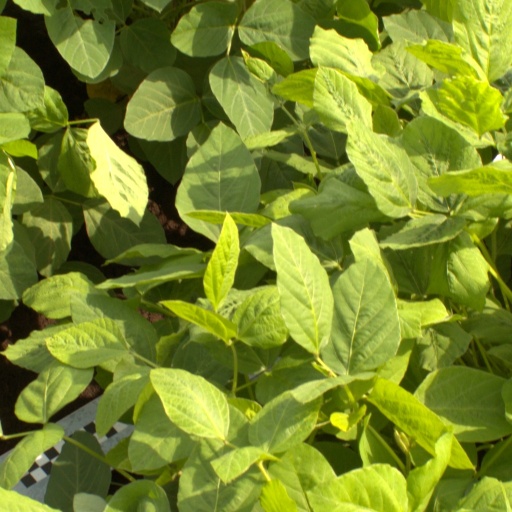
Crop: soybean